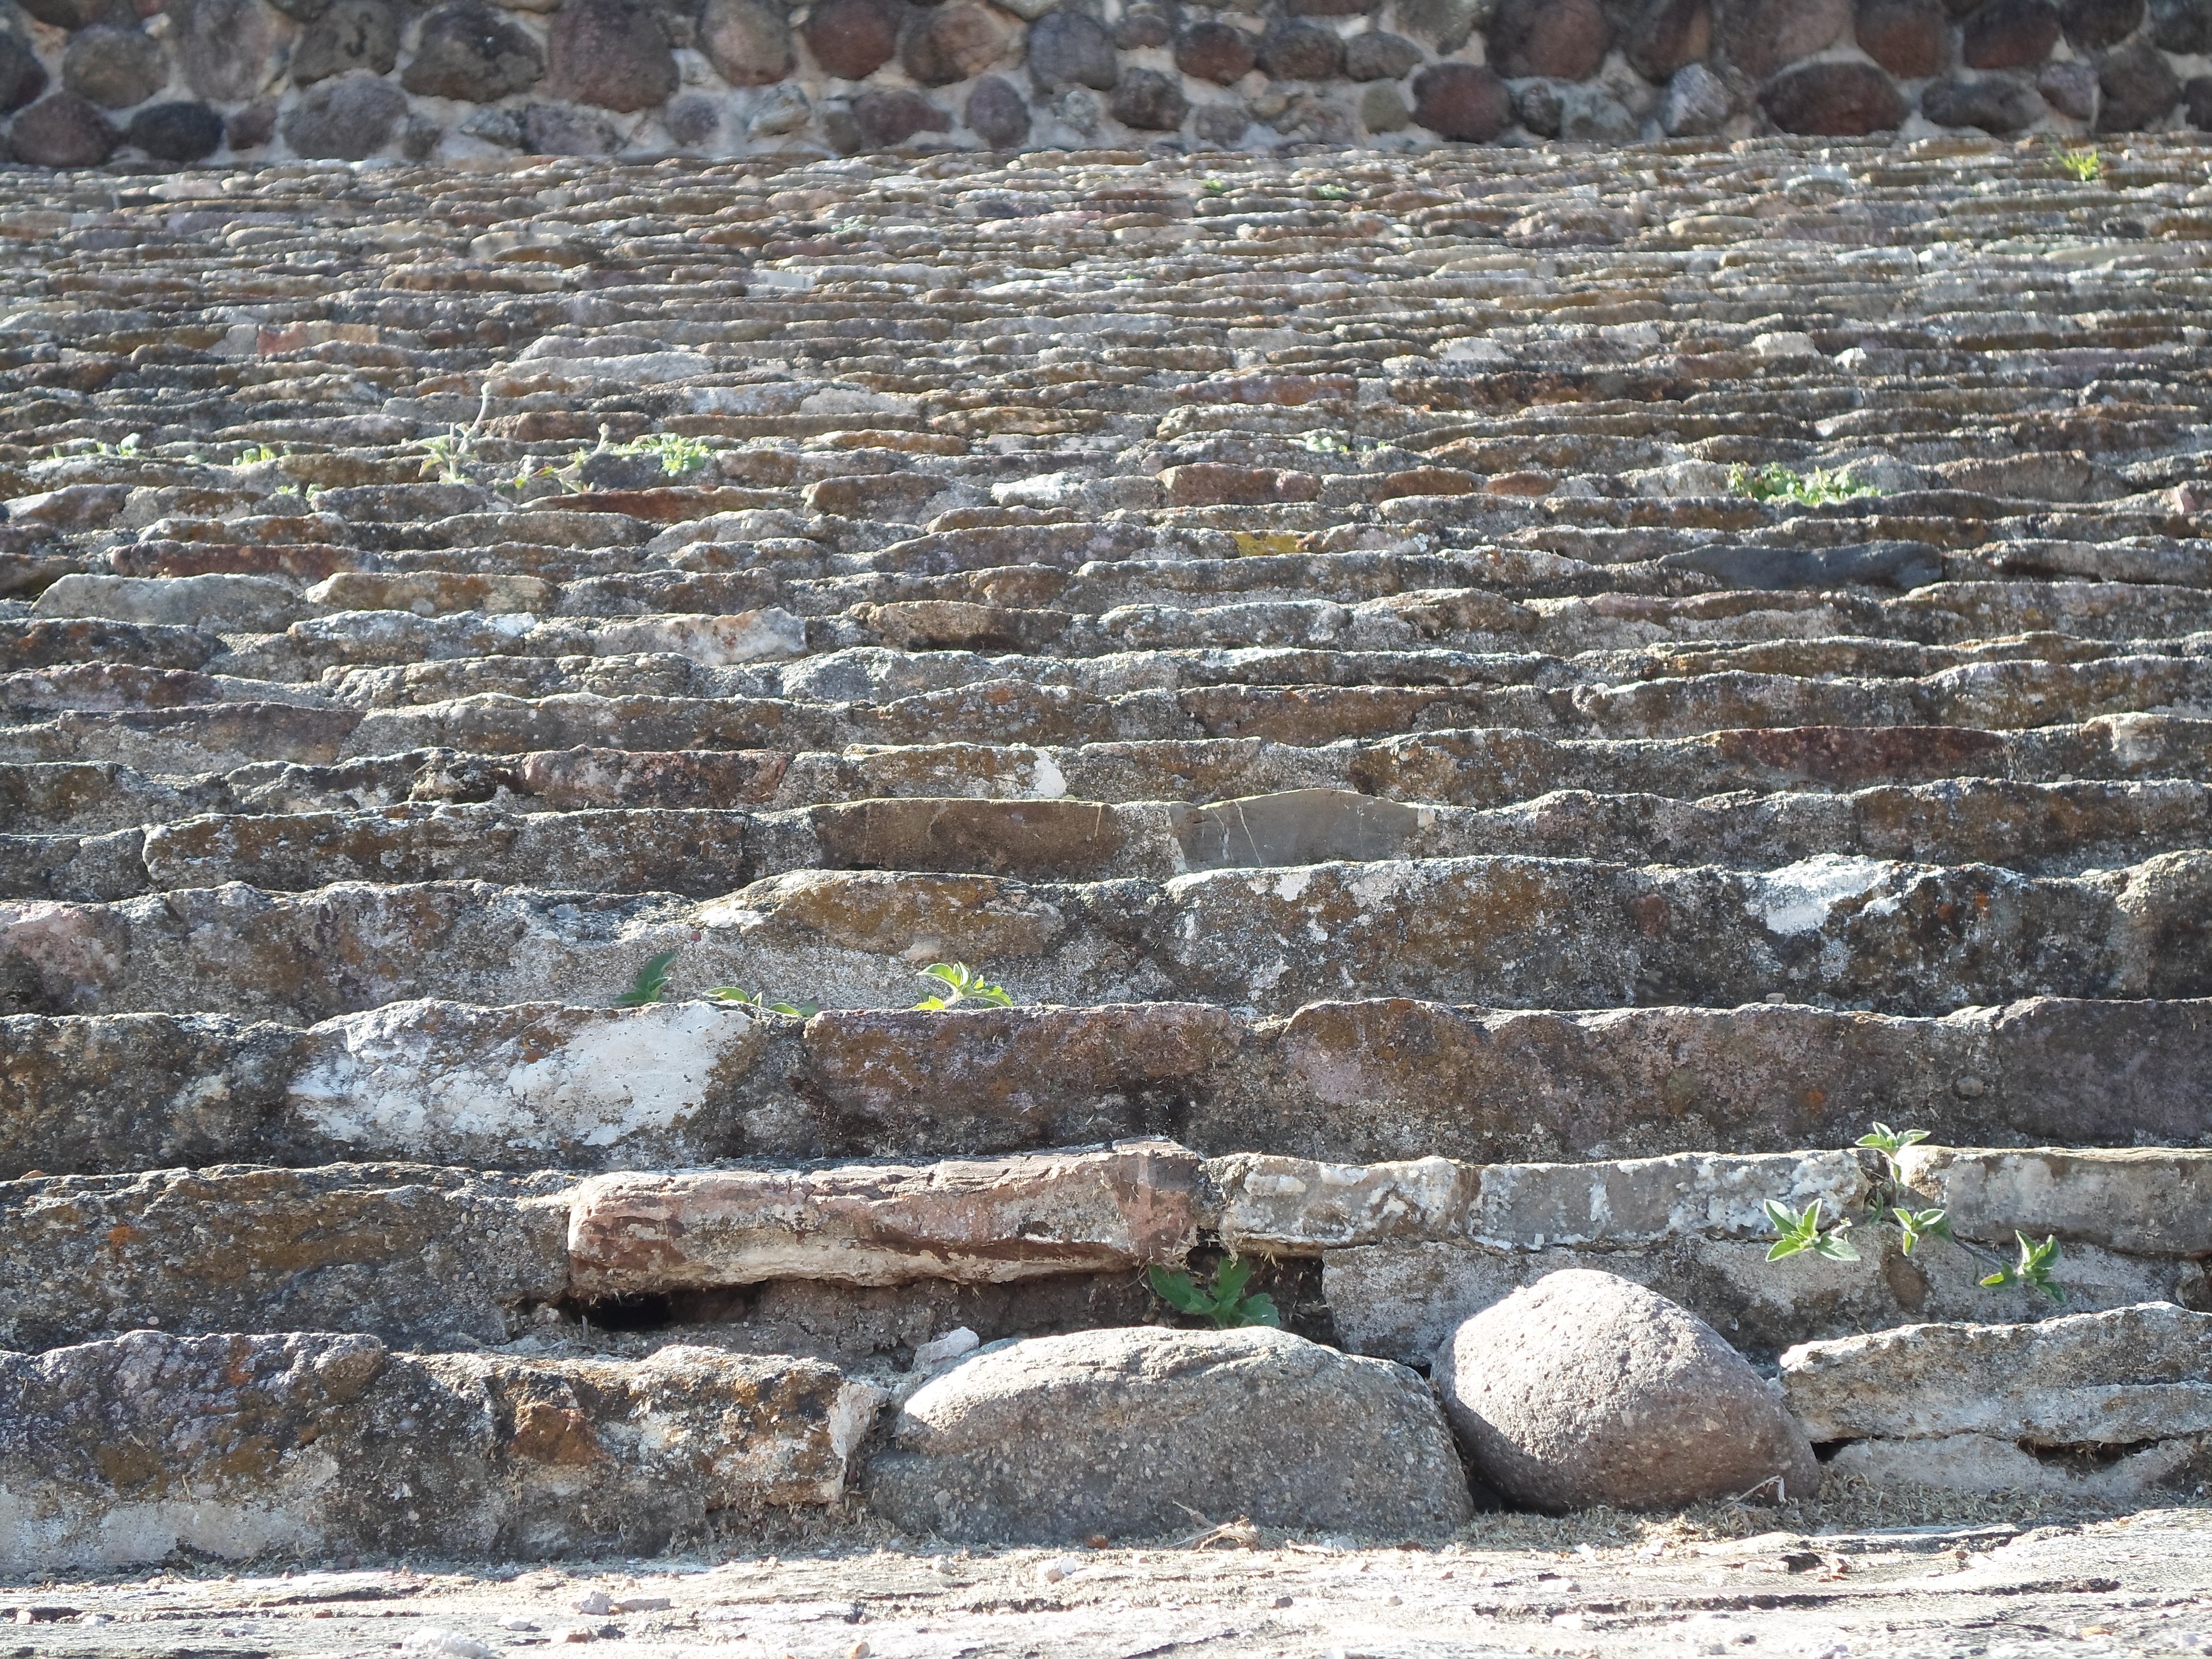
nature, rock, wall, stone wall, brick, material, geology, mountains, ruins, trailrunning, ancient history